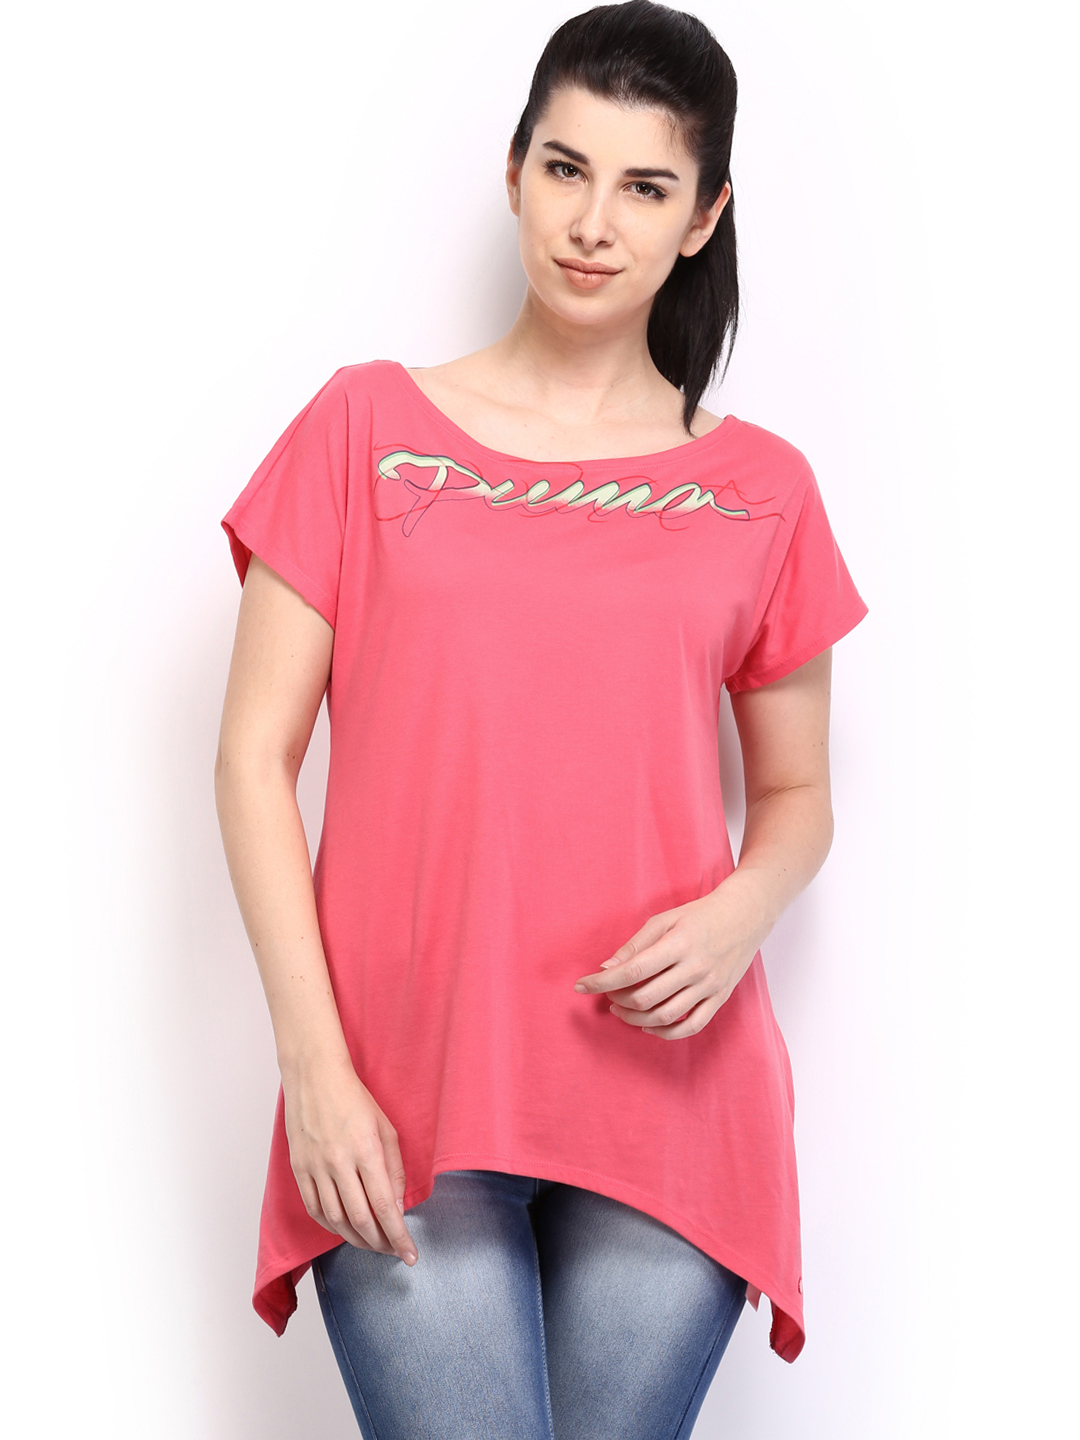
PUMA Women Pink Top
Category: Apparel / Topwear / Tops
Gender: Women
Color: Pink
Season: Winter 2013
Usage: Casual